Anoeta Stadium

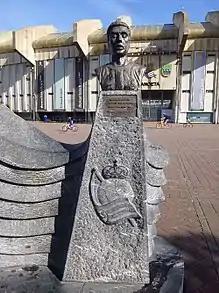
Bust of Ormaetxea

Real Sociedad's Basque rivals, Athletic Bilbao, were also permitted to use Anoeta for their first home game of the 2013–14 La Liga season, as their own new ground (San Mamés) was still under construction. Four of the unofficial Basque Country team's friendly fixtures have been held at the stadium (1993, 1998, 2004, 2012).